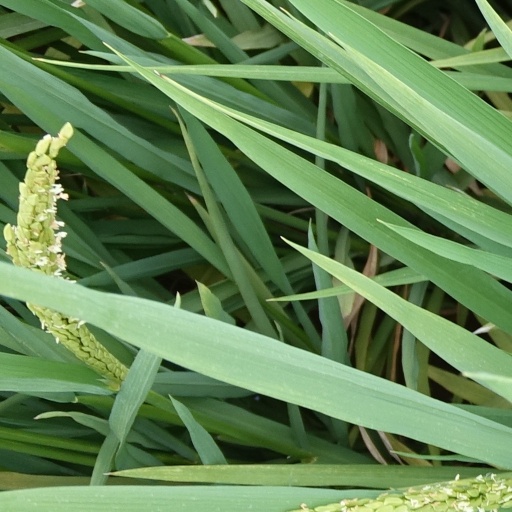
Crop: rice